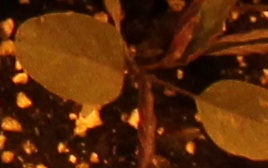
Label: Palmer Amaranth